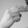
ASL letter: H